Megatrend University

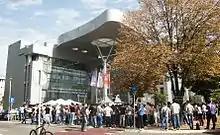
Former Headquarters building of the University

Megatrend Business School was established in Belgrade in 1989. It was the predecessor of the institutions which comprise the present "Megatrend University".